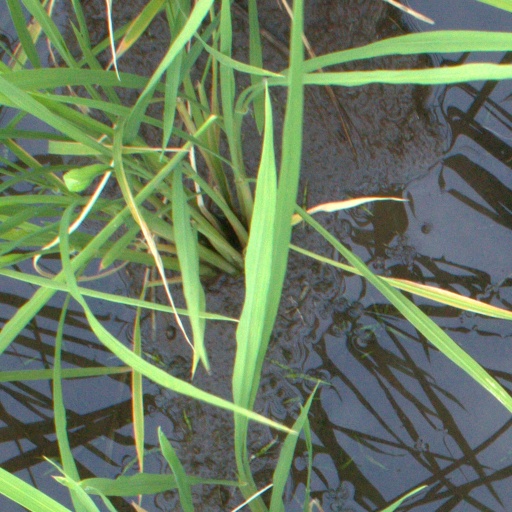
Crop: rice